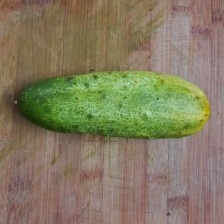
Label: cucumber